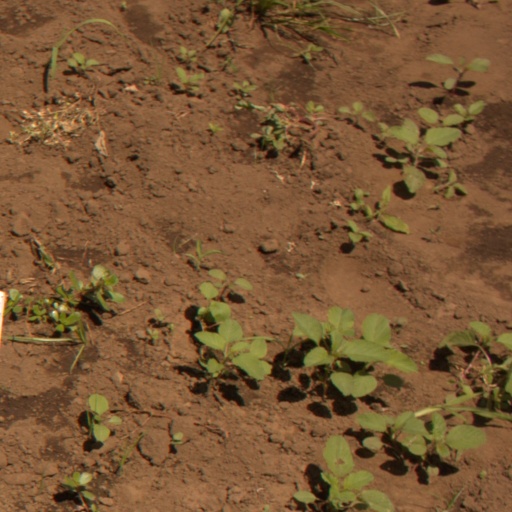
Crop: soybean